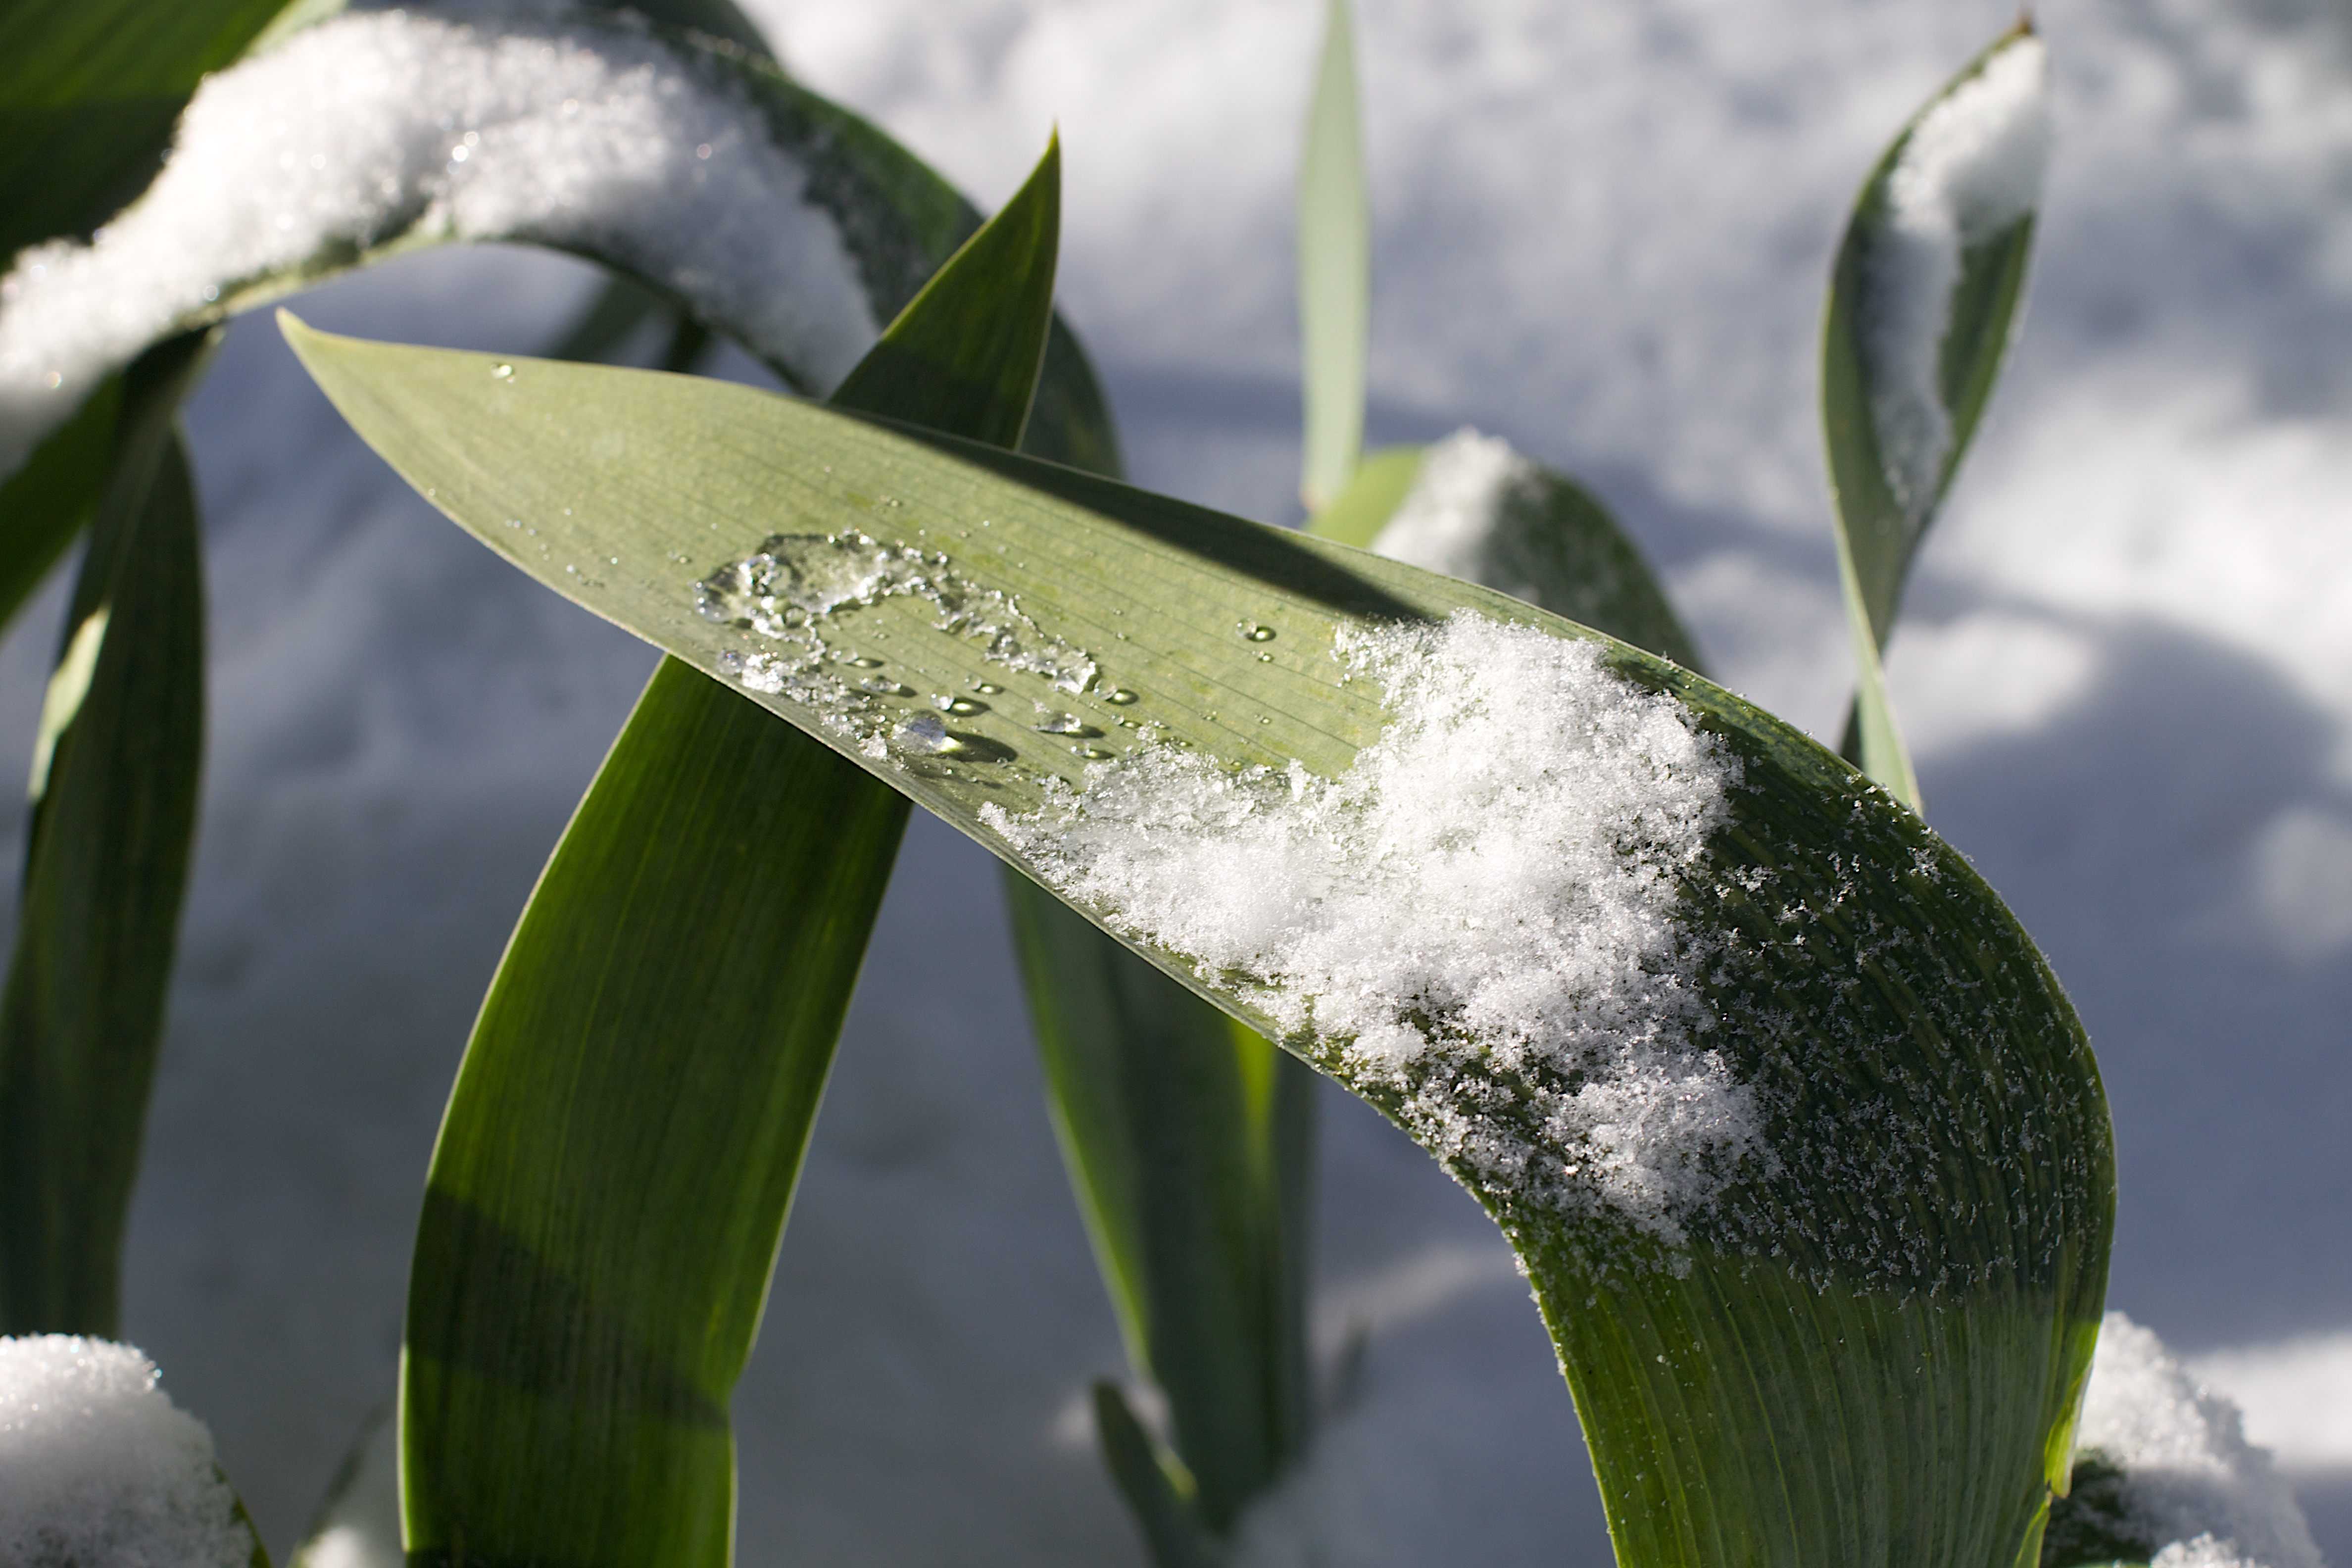
water, nature, grass, dew, plant, leaf, flower, green, botany, flora, close up, moisture, macro photography, flowering plant, plant stem, land plant